Muktagacha Upazila

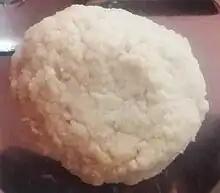

Muktagachha Thana was formed in 1961 and it was turned into an upazila in 1983. Muktagachha Municipality was formed in 1875.